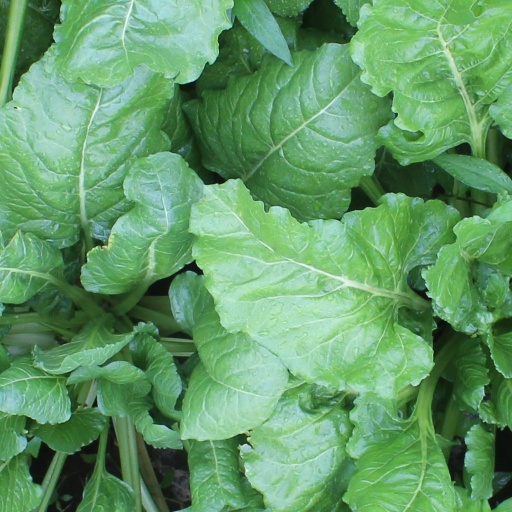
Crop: sugar beet